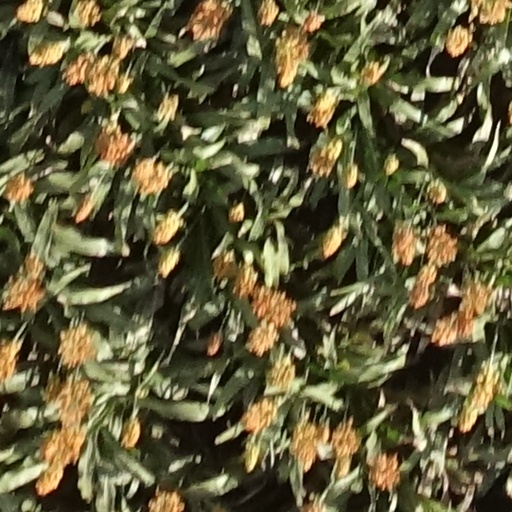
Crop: sorghum